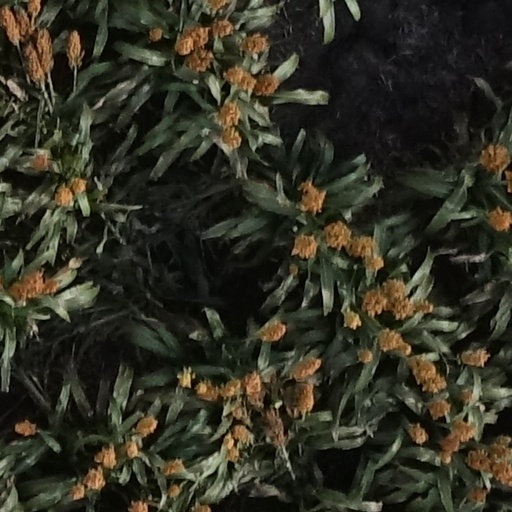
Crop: sorghum